Question: What is the brand name on the bike?
Tambaya: Menene sunan samfurin keken?
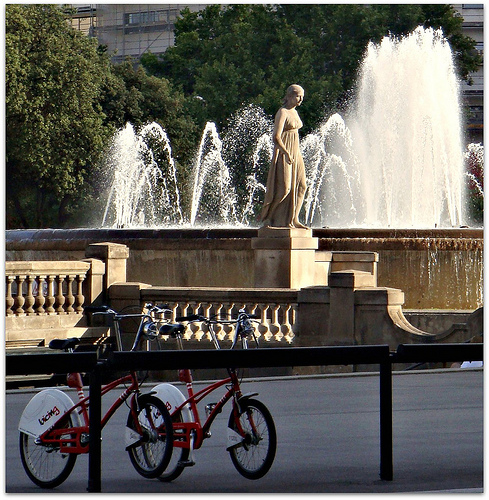
Answer: It says bicing.
Amsa: Ya ce bicing.